Tonka (film)

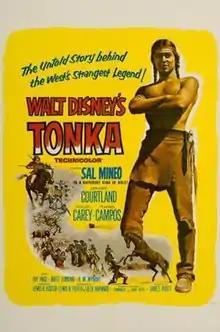
Theatrical release poster

Tonka is a 1958 American Western film directed by Lewis R. Foster and starring Sal Mineo as a Sioux who survived the Battle of the Little Big Horn. The film is based on the book "Comanche: Story of America's Most Heroic Horse" by David Appel, and depicts the fictional story of the Indian and US Cavalry owners of the horse of the title.